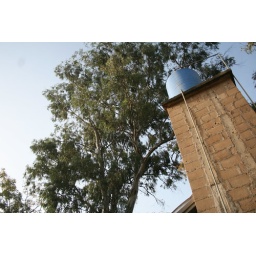
This is where gravity's action starts (if you want running water in Nigeria, that is)